Pennsylvania Route 371

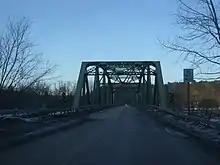
Cochecton–Damascus Bridge, the dividing line between PA 371 and Sullivan CR 114

PA 371 begins at an intersection with PA 171 and PA 374 in the community of Herrick Center. The route heads eastward, progressing through rural forests north of Union Dale. PA 371 begins in Susquehanna County, but just a short distance from Herricks Center, crosses into Wayne County. The route heads to the east, but soon begins to curve to the north, entering the community of Belmont Corners. PA 371 becomes known as the Great Bend Turnpike, leaving Belmont Corners at an intersection with PA 670 (Belmont Turnpike). At the intersection, PA 371 and PA 670 becomes concurrent for a distance. The routes head eastward through the forests in northern Wayne County. A short distance later, PA 371 and PA 670 enter the community of Pleasant Mount, where the alignment becomes surrounded by residences.